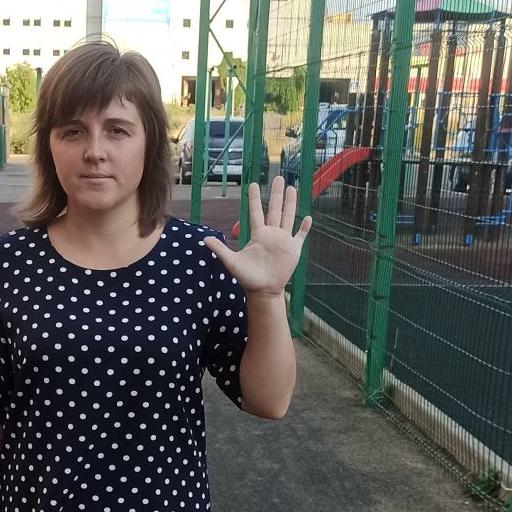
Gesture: palm